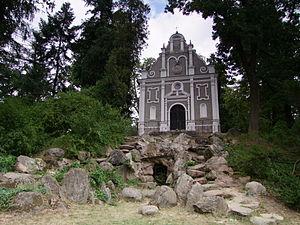
Le château de Gołuchów est un château situé à Gołuchów en Pologne. Construit au XVIᵉ siècle et fortement restauré au XIXᵉ siècle, il dépend du musée national de Poznań.